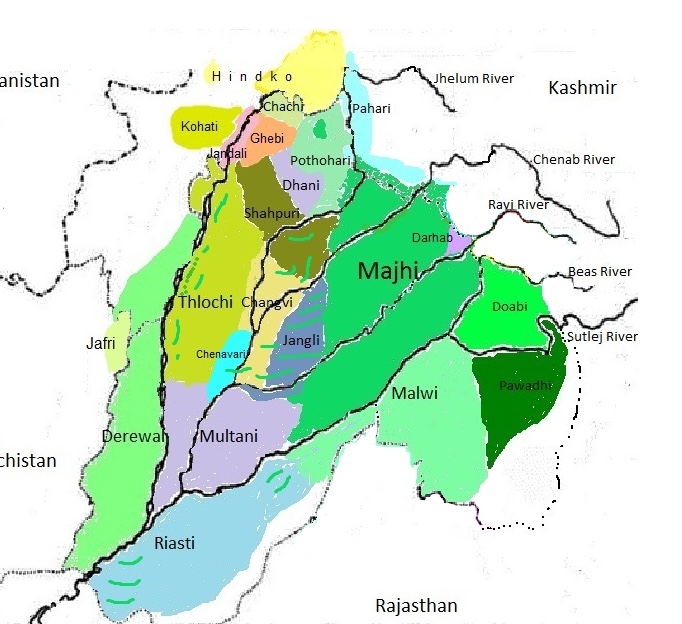
ชาวปัญจาบ

| group = ชาวปัญจาบ
| native_name = lang|pa|
| image = Dialects Of Punjabi.jpg
| population =
| pop1 = 108,586,959 (2022)efn|name="PakistanPunjabiPopulation"|ชาวปัญจาบอยู่ในจำนวนประชากรปากีสถาน 44.7% (108,586,959) จากประชากรทั้งหมด 242,923,845 คนตามจำนวนประมาณการของ World Factbook ใน ค.ศ. 2022
| pop2 = 37,520,211 (2022)efn|ชาวปัญจาบอยู่ในจำนวนประชากรอินเดีย 2.7% (37,520,211) จากประชากรทั้งหมด 1,389,637,446 คนตามจำนวนประมาณการของ World Factbook ใน ค.ศ. 2022
| pop3 = 942,170 (2021)
| pop4 = 700,000 (2006)
| pop5 = 253,740
| pop6 = 132,496 (2017)
| pop7 = 56,400 (2019)
| pop9 = 50,000 (2016)
| pop10 = 34,227 (2018)
| pop11 = 24,000 (2013)
| pop12 = 23,700 (2019)
| pop13 = 18,000 (2020)
| pop14 = 10,000 (2019)
| region15 = อื่น ๆ
| pop15 = ดุชาวปัญจาบพลัดถิ่น
| langs = ส่วนใหญ่: ภาษาปัญจาบและPunjabi dialects|ภาษาย่อยส่วนน้อย: ภาษาอูรดู และภาษาฮินดี
| religions = ส่วนใหญ่ ไฟล์:Star and Crescent.svg|18px อิสลาม ส่วนน้อย ไฟล์:Khanda.svg|15px ซิกข์ • ไฟล์:Om.svg|15px ฮินดู • ไฟล์:Christian cross.svg|12px คริสต์
แคว้นปัญจาบ|ปัญจาบฝั่งปากีสถาน:ส่วนใหญ่ไฟล์:Star and Crescent.svg|18px อิสลาม (97%)ส่วนน้อยไฟล์:Christian cross.svg|12px คริสต์ (2%) • ฮินดู • ซิกข์รัฐปัญจาบ|ปัญจาบฝั่งอินเดีย:ส่วนใหญ่ไฟล์:Khanda.svg|15px ซิกข์ (60%)ส่วนน้อยไฟล์:Om.svg|15px ฮินดู (38%) • อิสลาม • คริสต์
| related_groups = กลุ่มชนอินโด-อารยันอื่น ๆ
ชาวปัญจาบ (lang-pa| ; ਪੰਜਾਬੀ ) เป็นกลุ่มชาติพันธุ์-ภาษากลุ่มชนอินโด-อารยัน|อินโด-อารยันที่มีความเกี่ยวข้องกับภูมิภาคปัญจาบในอนุทวีปอินเดีย ประกอบด้วยปากีสถานตะวันออก และอินเดียตะวันตกเฉียงเหนือ ประชากรทั้งสองประเทศพูดMajhi dialect|ภาษาปัญจาบมาตรฐานหรือPunjabi dialects|ภาษาย่อยปัญจาบหลายภาษา
ชื่อเรียกชาติพันธุ์มาจากคำว่า "Punjab" (ห้าแม่น้ำ) ในภาษาเปอร์เซีย เพื่อสื่อถึงพื้นที่ทางภูมิศาสตร์ทางตะวันตกเฉียงเหนือของอนุทวีปอินเดีย ซึ่งมีแม่น้ำทั้ง 5 (แม่น้ำบีอาส|บีอาส, แม่น้ำจนาพ|จนาพ, แม่น้ำเฌลัม|เฌลัม, แม่น้ำราวี|ราวี และแม่น้ำสตลุช|สตลุช) ไหลลงไปรวมในแม่น้ำสินธุ กับแม่น้ำ Ghaggar-Hakra River|Ghaggar ที่แห้งขอดแล้ว
การรวมตัวกันของชนเผ่าต่าง ๆ วรรณะทางสังคม และผู้อยู่อาศัยในภูมิภาคปัญจาบก่อให้เกิดอัตลักษณ์ "ปัญจาบ" แบบทั่วไปตั้งแต่ต้นคริสต์ศตวรรษที่ 18 ในอดีต ชาวปัญจาบเป็นกลุ่มวิวิธพันธุ์ (heterogeneous) และแบ่งออกเป็นกลุ่มตระกูลที่มีชื่อเรียกว่า "Baradari (brotherhood)|biradari" () หรือ "Punjabi tribes|เผ่า" ที่แต่ละคนมีความผูกพัน ภายหลังโครงสร้างเผ่าถูกแทนที่ด้วยสังคมที่เหนียวแน่นและเป็นองค์รวมมากขึ้น เนื่องจากการสร้างชุมชนและความยึดเหนี่ยวของกลุ่มก่อให้เกิดเสาใหม่ของสังคมปัญจาบ
เดิมที อัตลักษณ์ของชาวปัญจาบโดยหลักเป็นภาษา ภุมิศาสตร์ และวัฒนธรรม อัตลักษณ์เหล่านี้ไม่มีความเกี่ยวข้องกับต้นตอทางประวัติศาสตร์หรือศาสนา โดยกล่าวถึงผู้ที่อาศัยอยู่ในภูมิภาคปัญจาบหรือมีส่วนเกี่ยวข้องกับประชากรในภูมิภาคนี้ และผู้ที่ถือว่าภาษาปัญจาบเป็นภาษาแม่ของตน บูรณาการทางสังคม|การบูรณาการและการกลืนกลายทางวัฒนธรรม|การกลืนกลายเป็นส่วนสำคัญของวัฒนธรรมปัญจาบ เนื่องจากอัตลักษณ์ของชาวปัญจาบไม่ได้อิงกับความสัมพันธ์ทางชนเผ่าอย่างเดียว ในขณะที่ชาวปัญจาบมีอาณาเขต เชื้อชาติ และภาษาร่วมกัน ก็มีบางส่วนที่อาจนับถือศาสนาอื่น ๆ ส่วนใหญ่นับถือPunjabi Muslims|อิสลาม, Punjabi Hindus|ฮินดู, ซิกข์ หรือPunjabi Christians|คริสต์
== ศัพทมูลวิทยา ==
ศัพท์ "ปัญจาบ" ปรากฏขึ้นในรัชสมัยจักรพรรดิอักบัรเมื่อปลายคริสต์ศตวรรษที่ 16 แม้ว่าศัพท์ปัญจาบมีต้นตอจากภาษาเปอร์เซีย คำทั้งสองคำนี้ ( กับ ) เป็นคำร่วมเชื้อสายกับศัพท์ภาษาสันสกฤต ( กับ ) ที่มีความหมายเดียวกัน ดังนั้น คำว่า "pañjāb" จึงหมายถึง 'ดินแดนแห่งแม่น้ำทั้งห้า' ซึ่งสื่อถึงแม่น้ำแม่น้ำเฌลัม|เฌลัม แม่น้ำจนาพ|จนาพ แม่น้ำราวี|ราวี แม่น้ำสตลุช|สตลุช และแม่น้ำบีอาส|บีอาส"Punjab." Pp. 107 in Encyclopædia Britannica, Ninth Edition|"Encyclopædia Britannica" (9th ed.), vol. 20. ทั้งหมดเป็นลำน้ำสาขาของแม่น้ำสินธุ โดยมีแม่น้ำสตลุชเป็นลำสาขาที่ใหญ่ที่สุด ข้อมูลที่อ้างอิงถึงดินแดนแห่งแม่น้ำทั้งห้าอาจพบในมหาภารตะ ซึ่งเรียกหนึ่งในภูมิภาคในภารัตโบราณว่า "Panchanada" () ชาวกรีกโบราณเรียกภูมิภาคนี้ว่า "Pentapotamía" ()Christian Lassen|Lassen, Christian. 1827. " Commentatio Geographica atque Historica de Pentapotamia Indica" "A Geographical and Historical Commentary on Indian Pentapotamia". Weber. p. 4: "That part of India which today we call by the Persian name "Penjab" is named "Panchanada" in the sacred language of the Indians; either of which names may be rendered in Greek by Πενταποταμια. The Persian origin of the former name is not at all in doubt, although the words of which it is composed are both Indian and Persian.... But, in truth, that final word is never, to my knowledge, used by the Indians in proper names compounded in this way; on the other hand, there exist multiple Persian names which end with that word, e.g., "Doab" and "Nilab". Therefore, it is probable that the name Penjab, which is today found in all geographical books, is of more recent origin and is to be attributed to the Muslim kings of India, among whom the Persian language was mostly in use. That the Indian name Panchanada is ancient and genuine is evident from the fact that it is already seen in the "Ramayana" and "Mahabharata", the most ancient Indian poems, and that no other exists in addition to it among the Indians; for "Panchála", which English translations of the "Ramayana" render with Penjab...is the name of another region, entirely distinct from Pentapotamia...." ซึ่งมีความหมายเดียวกันกับศัพท์ภาษาเปอร์เซีย
==ขอบเขตทางภูมิศาสตร์==
ปัญจาบเป็นภูมิภาคทางภูมิรัฐศาสตร์ วัฒนธรรม และประวัติศาสตร์ในเอเชียใต้ โดยเฉพาะในบริเวณทางตอนเหนือของอนุทวีปอินเดีย ซึ่งประกอบด้วยพื้นที่ทางตะวันออกของปากีสถานและทางตะวันตกเฉียงเหนือของอินเดีย ขอบเขตของภูมิภาคนั้นไม่ชัดเจนและมุ่งเน้นไปที่เรื่องราวทางประวัติศาสตร์ คำจำกัดความทางภูมิศาสตร์ของ "ปัญจาบ" ก็เปลี่ยนไปตามยุคสมัย โดยในสมัยจักรวรรดิโมกุลเมื่อคริสต์ศตวรรษที่ 16 ระบุถึงพื้นที่ค่อนข้างเล็กระหว่างแม่น้ำสินธุกับแม่น้ำสตลุช
ไฟล์:Punjab map (topographic) with cities.png|thumb|ภูมิภาคปัญจาบกับแม่น้ำ
==หมายเหตุ==
==อ้างอิง==
==แหล่งข้อมูลอื่น==
*
<!--
Please be cautious adding more external links.
Wikipedia is not a collection of links and should not be used for advertising.
Excessive or inappropriate links will be removed.
See Wikipedia:External links and Wikipedia:Spam for details.
If there are already suitable links, propose additions or replacements on
the article's talk page, or submit your link to the relevant category at
the Open Directory Project (dmoz.org) and link there using .
-->
หมวดหมู่:กลุ่มชาติพันธุ์ในประเทศอินเดีย
หมวดหมู่:ชาวปัญจาบ
หมวดหมู่:กลุ่มชาติพันธุ์ในประเทศปากีสถาน